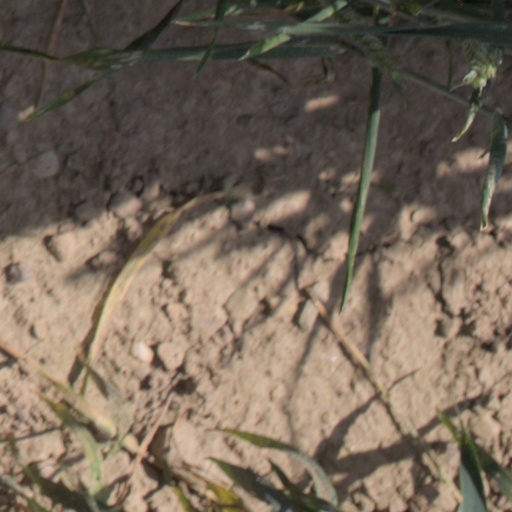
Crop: wheat